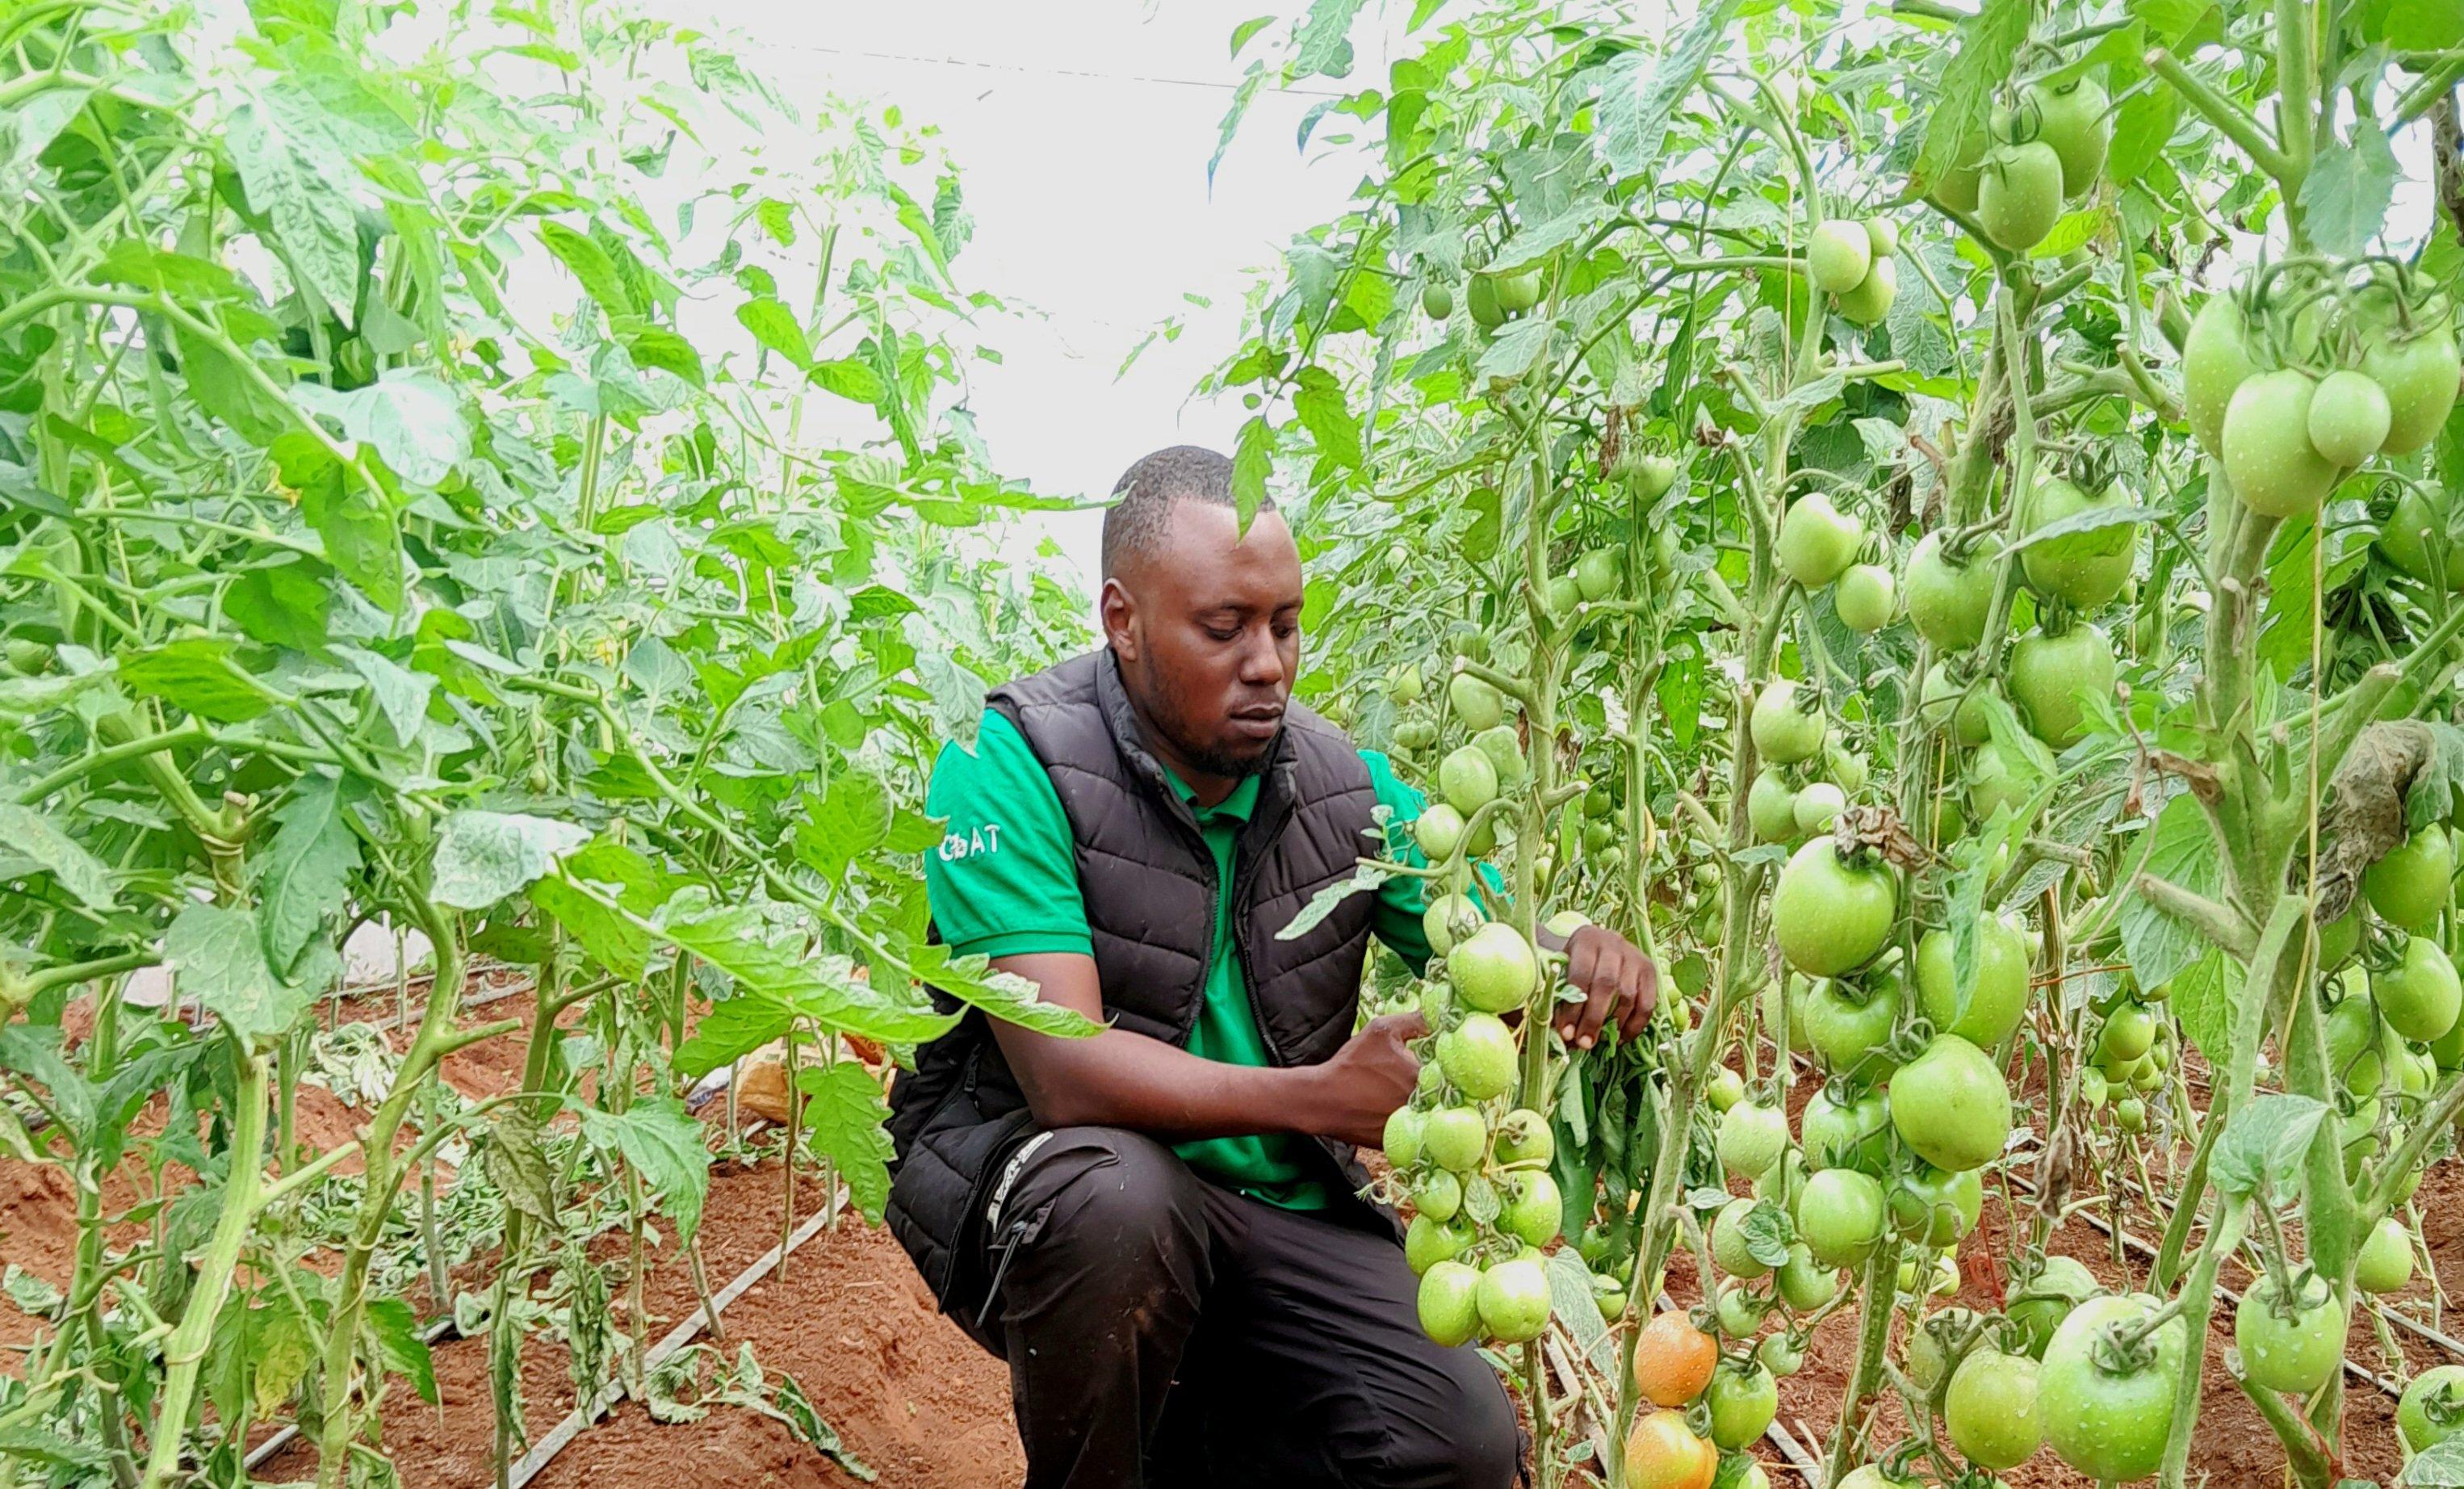
Mtu aliyechuchumaa akiwa ameshika zao aina ya nyanya, katika eneo mfano wa shamba. Lililogawanywa katika safu zilizonyooka, zenye mimea ya zao ilo. Ikiashiria ni eneo litumikalo kwaajili ya uzalishaji wa zao ilo la biashara.